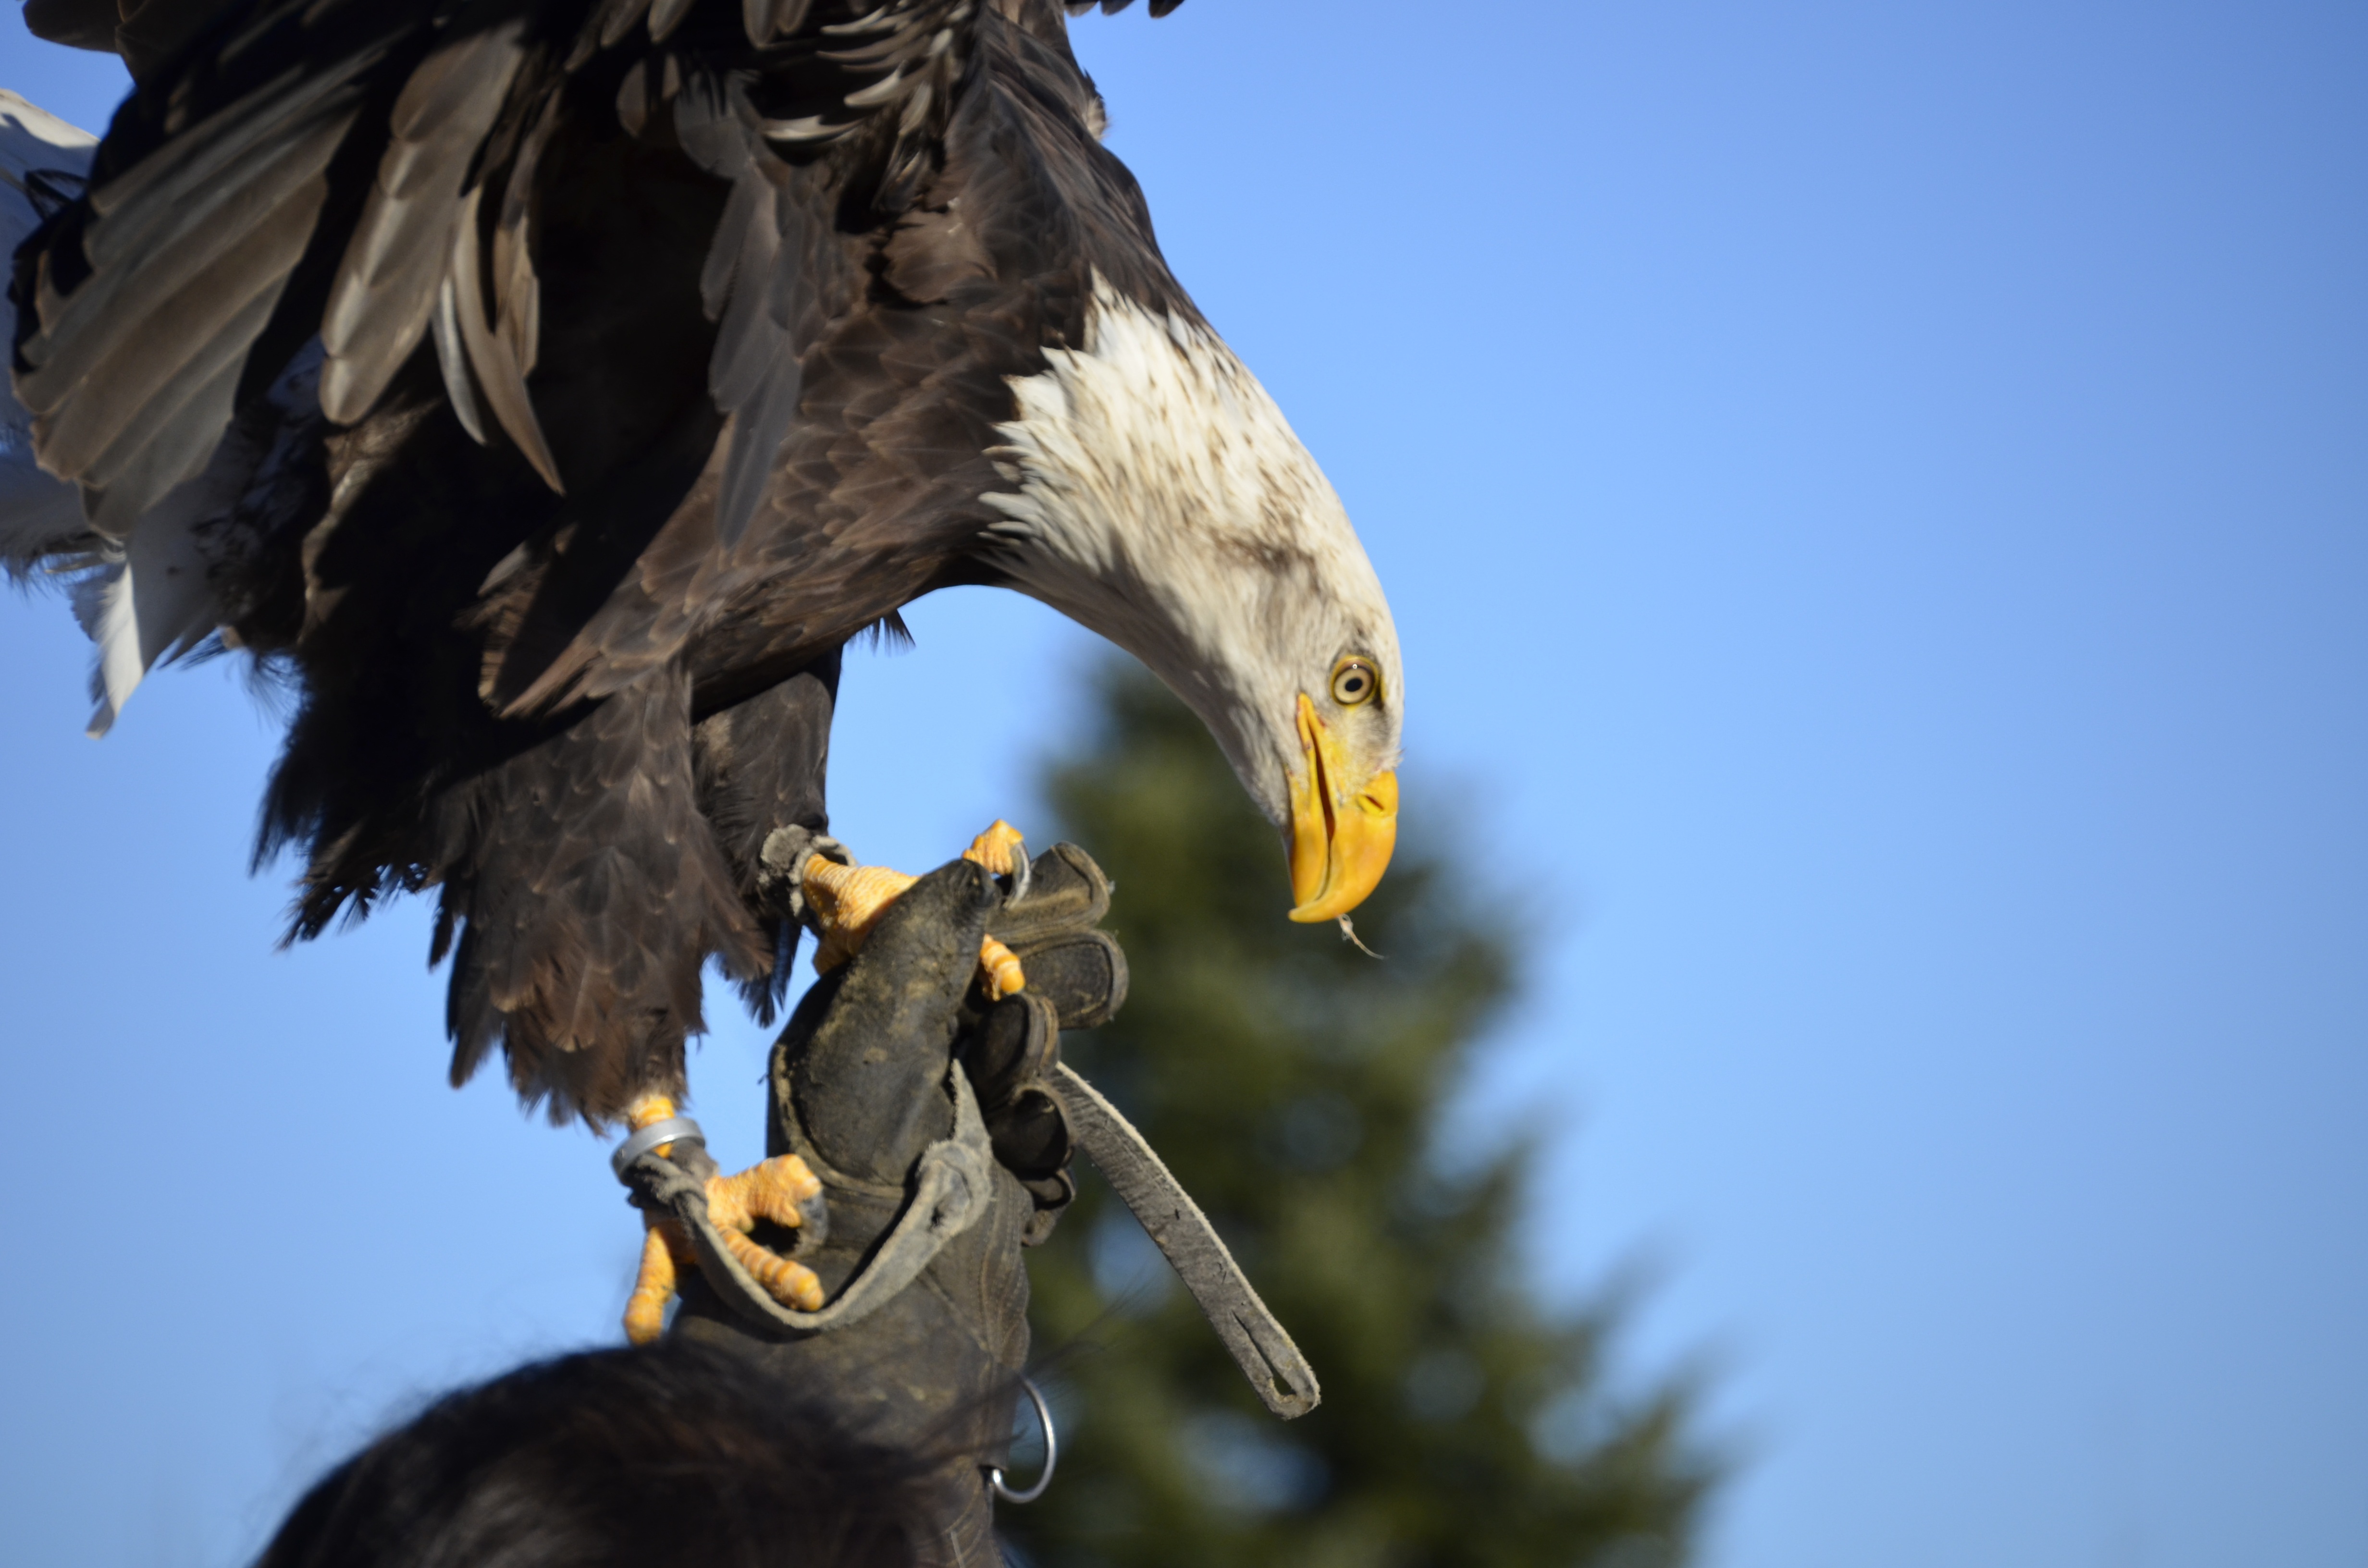
nature, bird, wing, fly, wildlife, portrait, beak, eagle, feather, fauna, raptor, bird of prey, bald eagle, wild animal, vertebrate, bill, falkner, vulture, animal portrait, adler, white tailed eagle, golden eagle, accipitriformes